Karabiner 98k

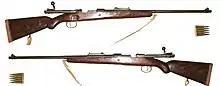
Privately owned Mauser Karabiner 98 kurz modified as hunting rifle, modifications have probably been made shortly after World War II

The minimum accuracy acceptance standard for the Karabiner 98k was putting three out of five shots inside an wide and high rectangle at a distance of during the factory zeroing ("Anschießen") of the sight line and firing test with no marking or observation between rounds. If a fired round touched the edge of the rectangle it was considered inside. All five shots had to be inside a circle at , which translates into 4.1 MOA as the minimum standard. The rifle manufacturer had two attempts to pass the accuracy acceptance standard and was allowed to correct the rifle between the attempts. If a rifle did not pass the first test firing submission, the unsatisfactory target was kept to compare it to the second test firing submission.